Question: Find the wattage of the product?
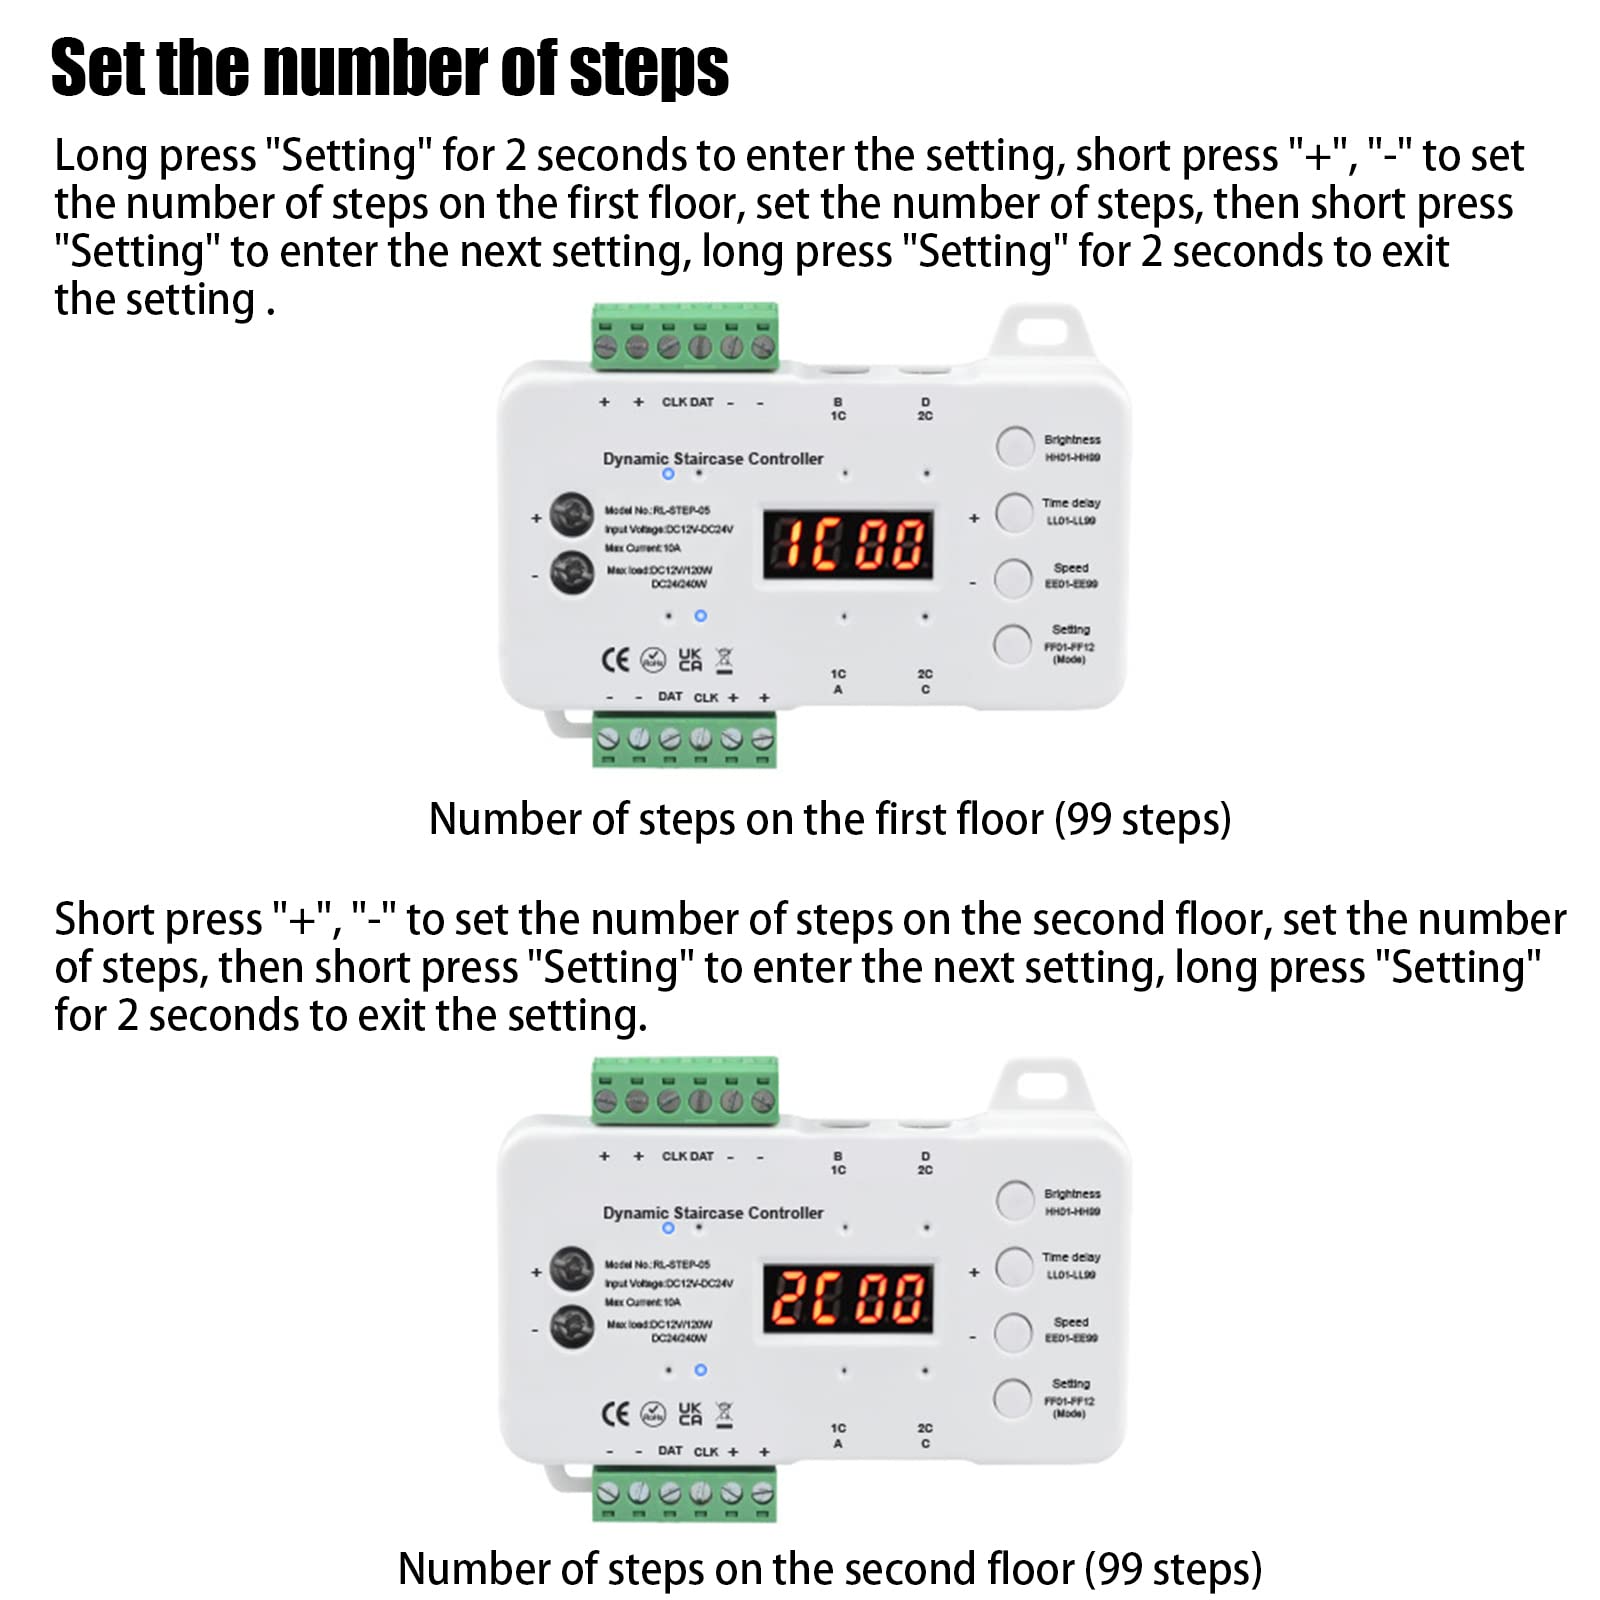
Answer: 40.0 watt